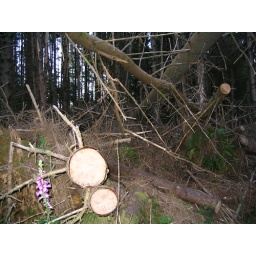
Trees cut down in an old pine plantation that the trees in are starting to be old and unstable.